The Winner Stands Alone

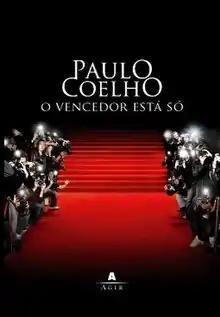
First edition (Portuguese)

The Winner Stands Alone is a novel by Brazilian writer Paulo Coelho, first published in 2008 under the Portuguese title "O Vencedor está Só".